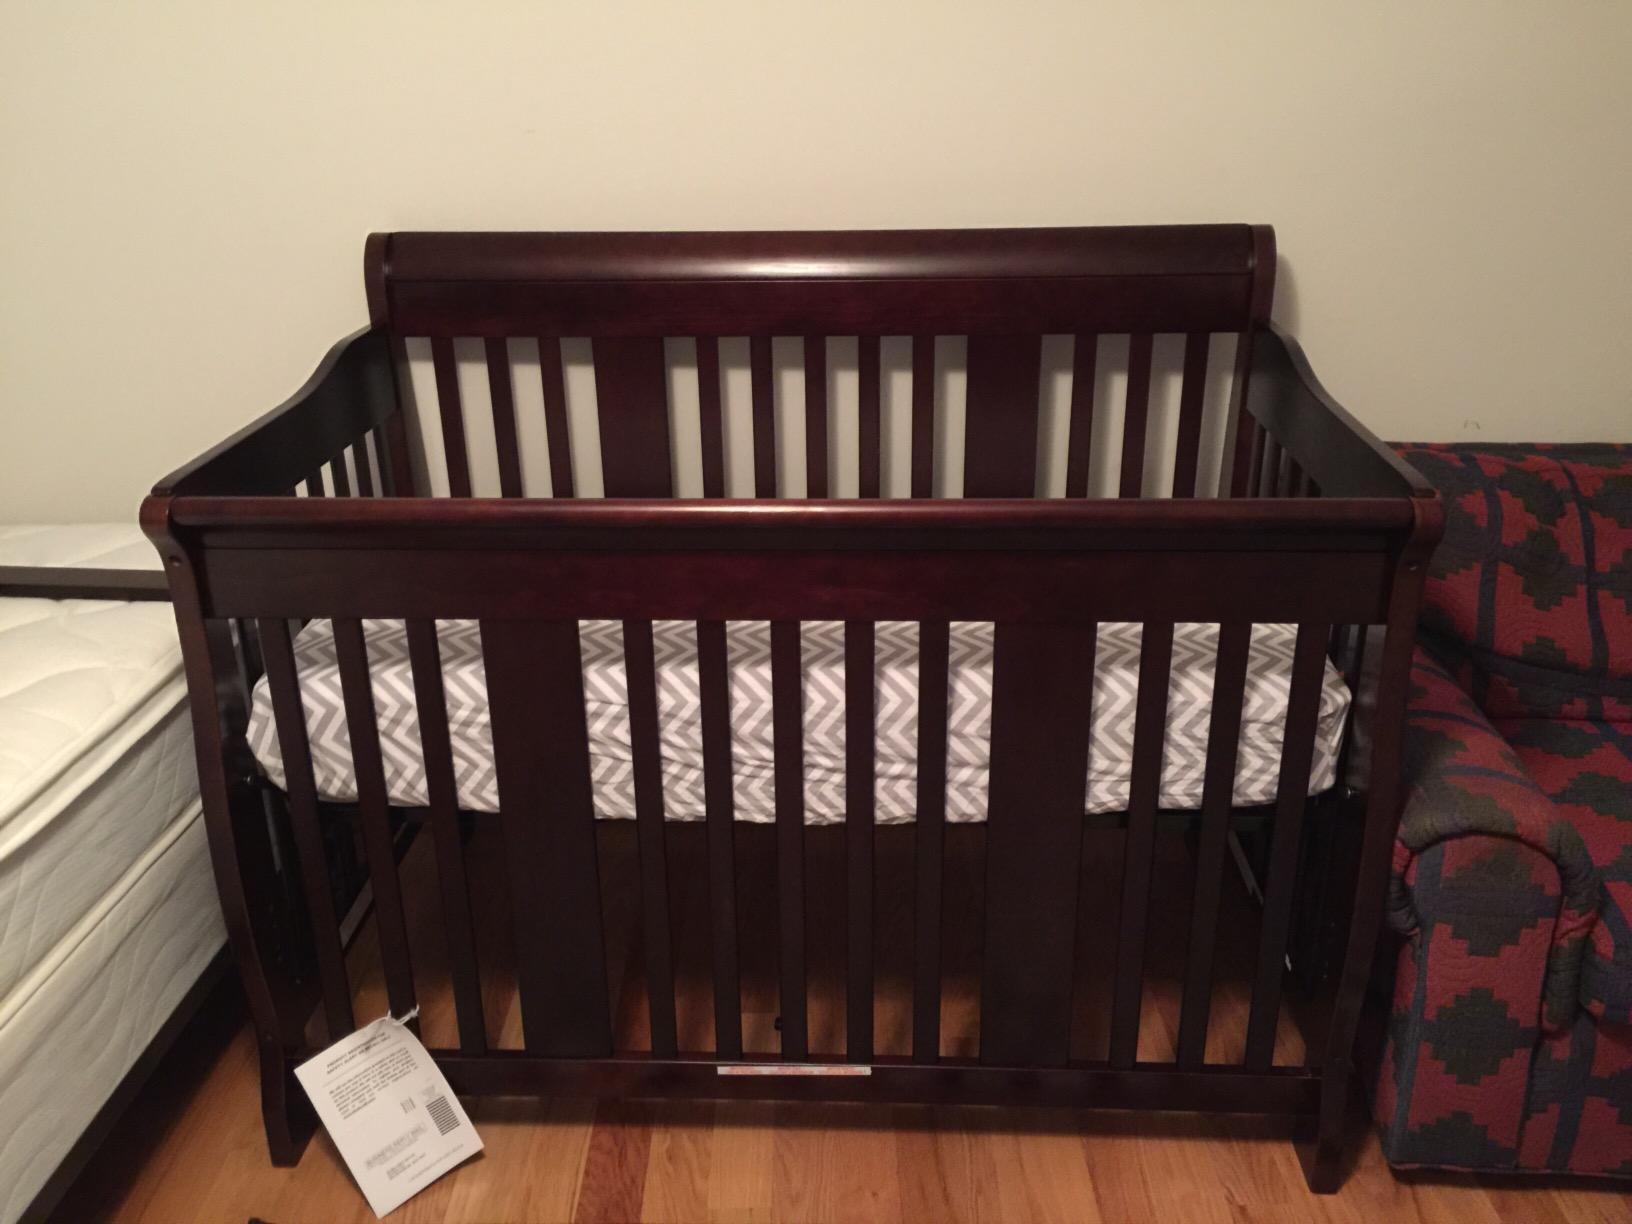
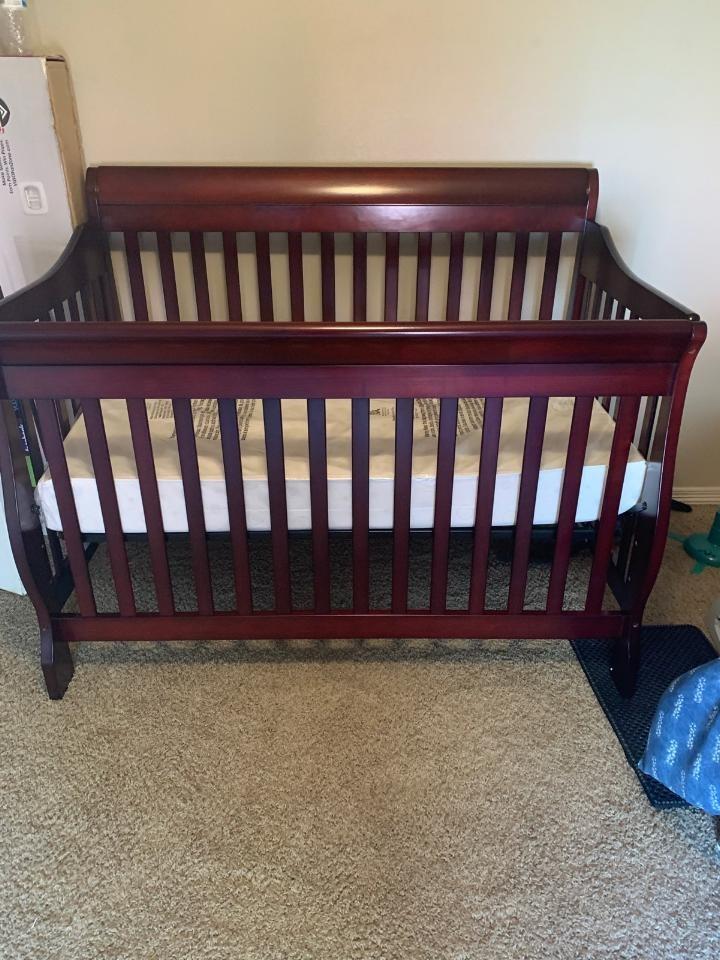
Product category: products_crib
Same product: no